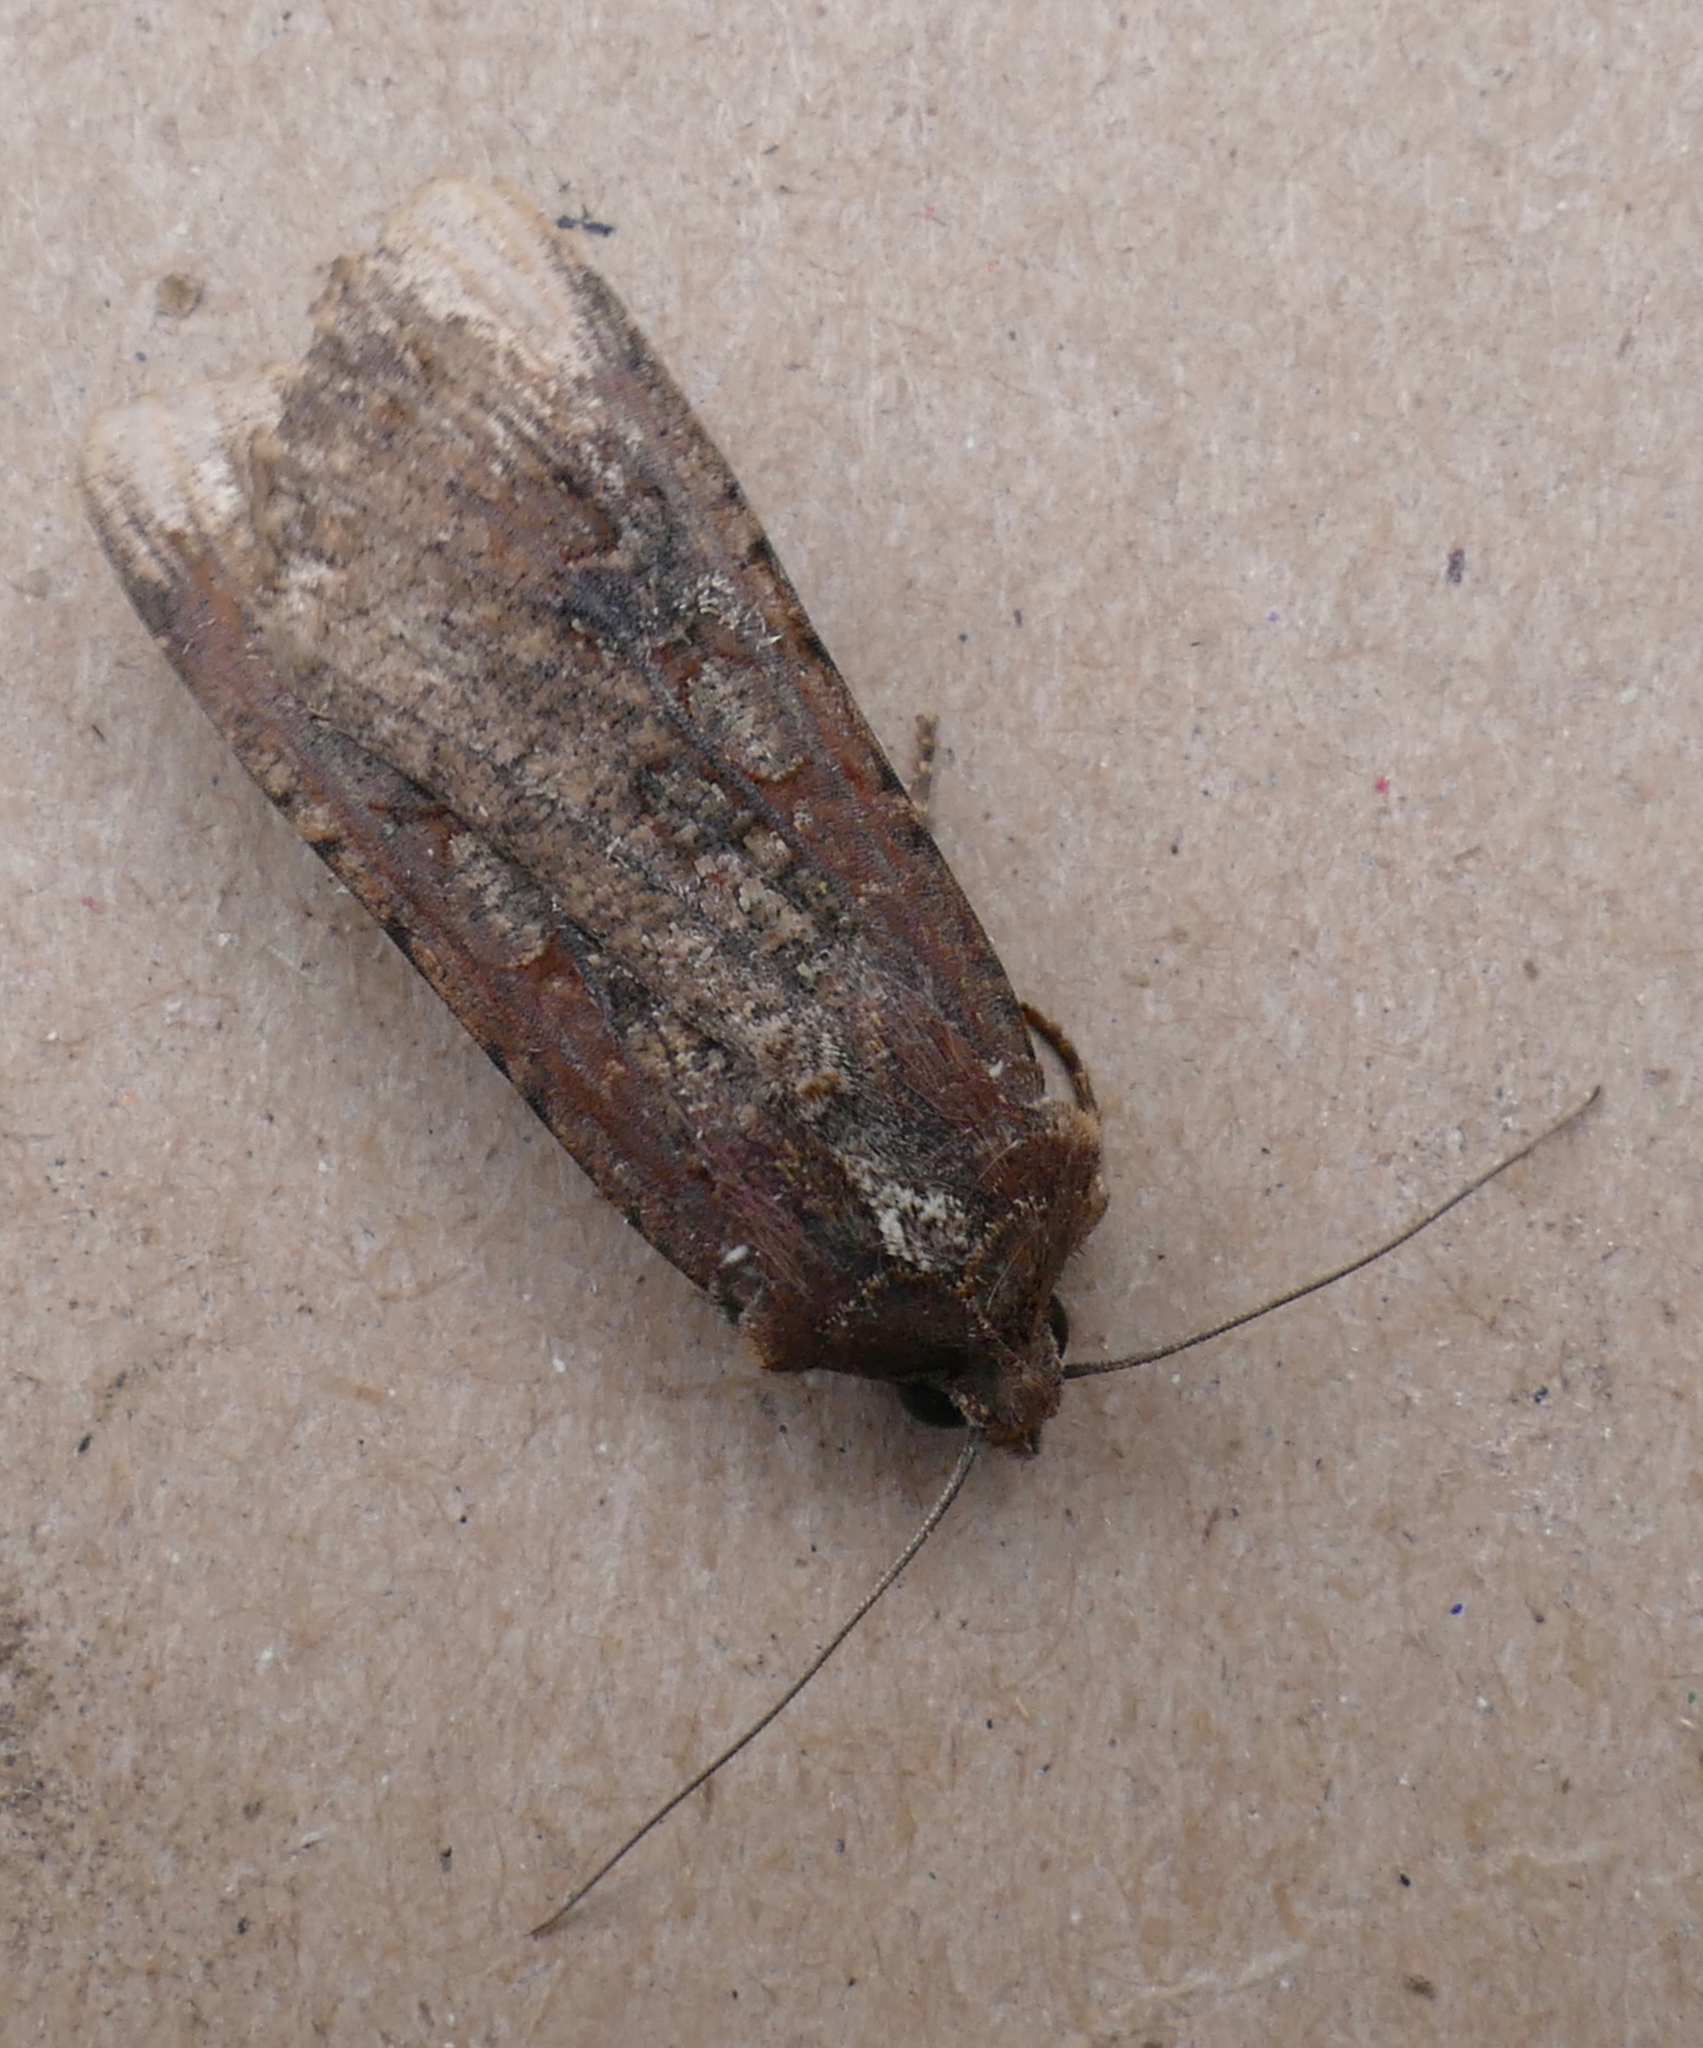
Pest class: cutworms